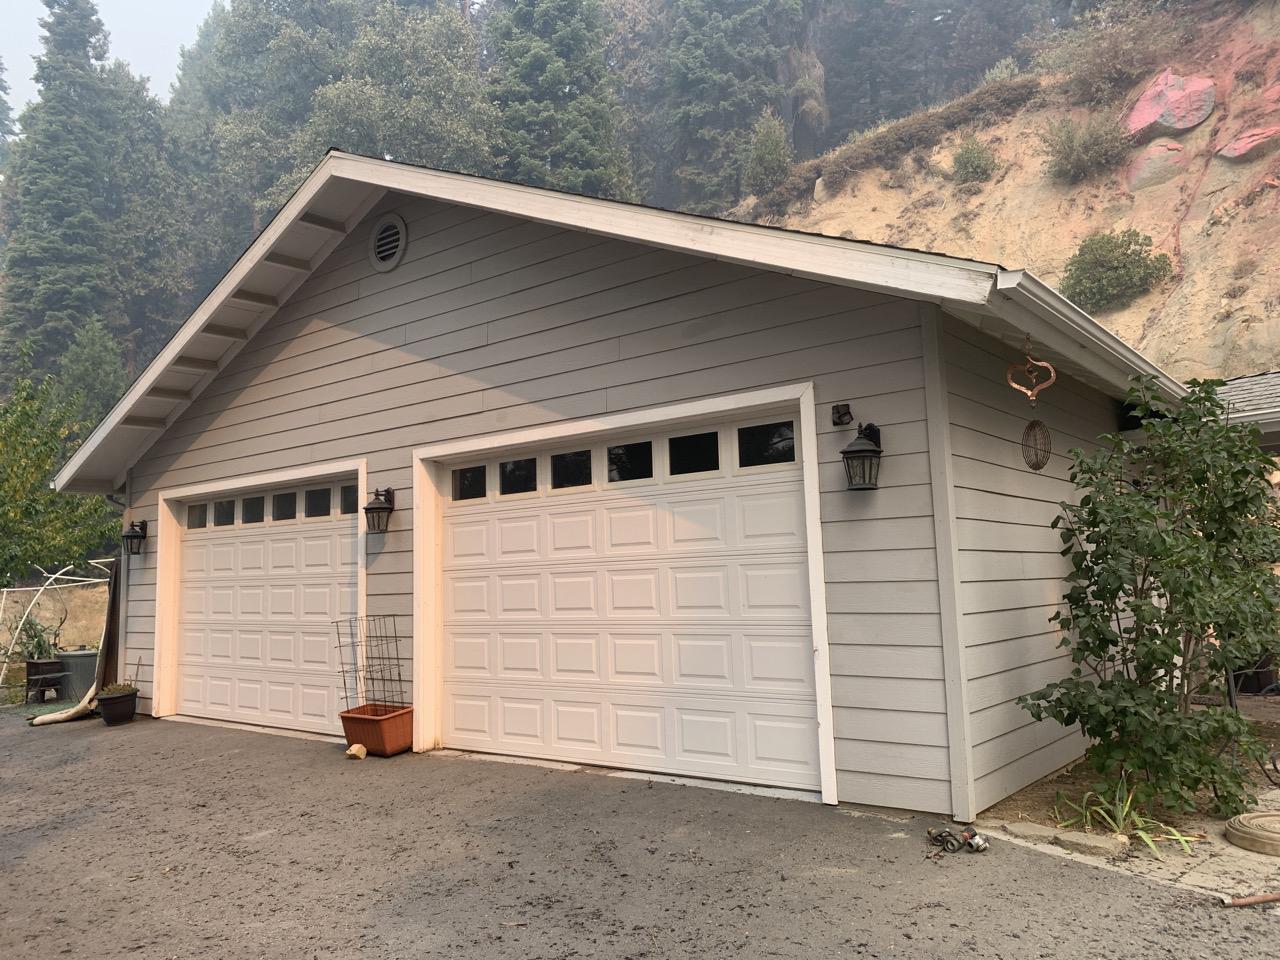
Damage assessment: no_damage